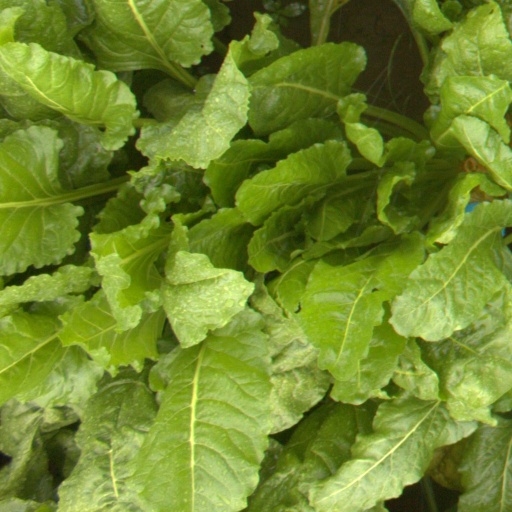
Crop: sugar beet